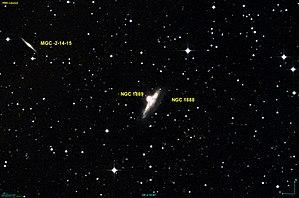
Image créée à l'aide du logiciel Aladin Sky Atlas du Centre de Données astronomiques de Strasbourg et des données de DSS (Digitized Sky Survey).
NGC 1888 est une galaxie spirale barrée située dans la constellation du Lièvre à environ 111 millions d'années-lumière de la Voie lactée. Elle a été découverte par l'astronome germano-britannique William Herschel en 1785.
NGC 1889 est une petite galaxie elliptique située dans la constellation du Lièvre à environ 113 millions d'années-lumière de la Voie lactée. Elle a été découverte par l'ingénieur irlandais Bindon Stoney en 1851.